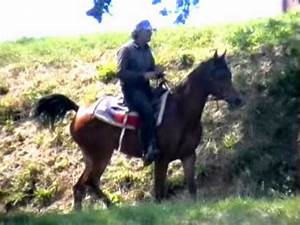
Label: cavallo